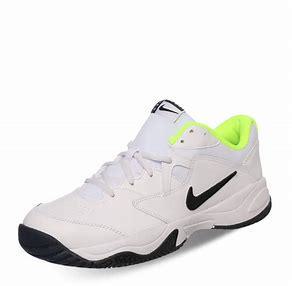
Brand: Nike
Model: Court Lite 2